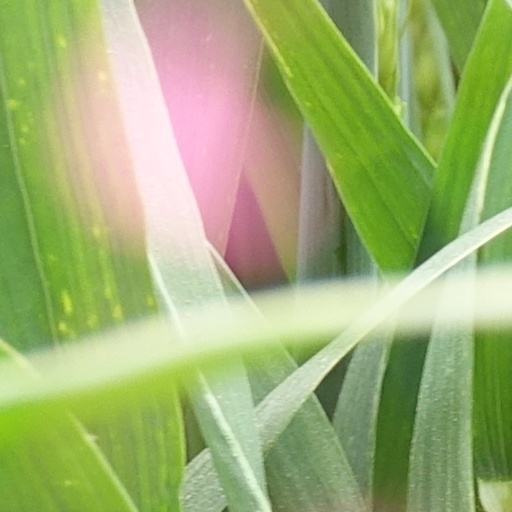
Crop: wheat